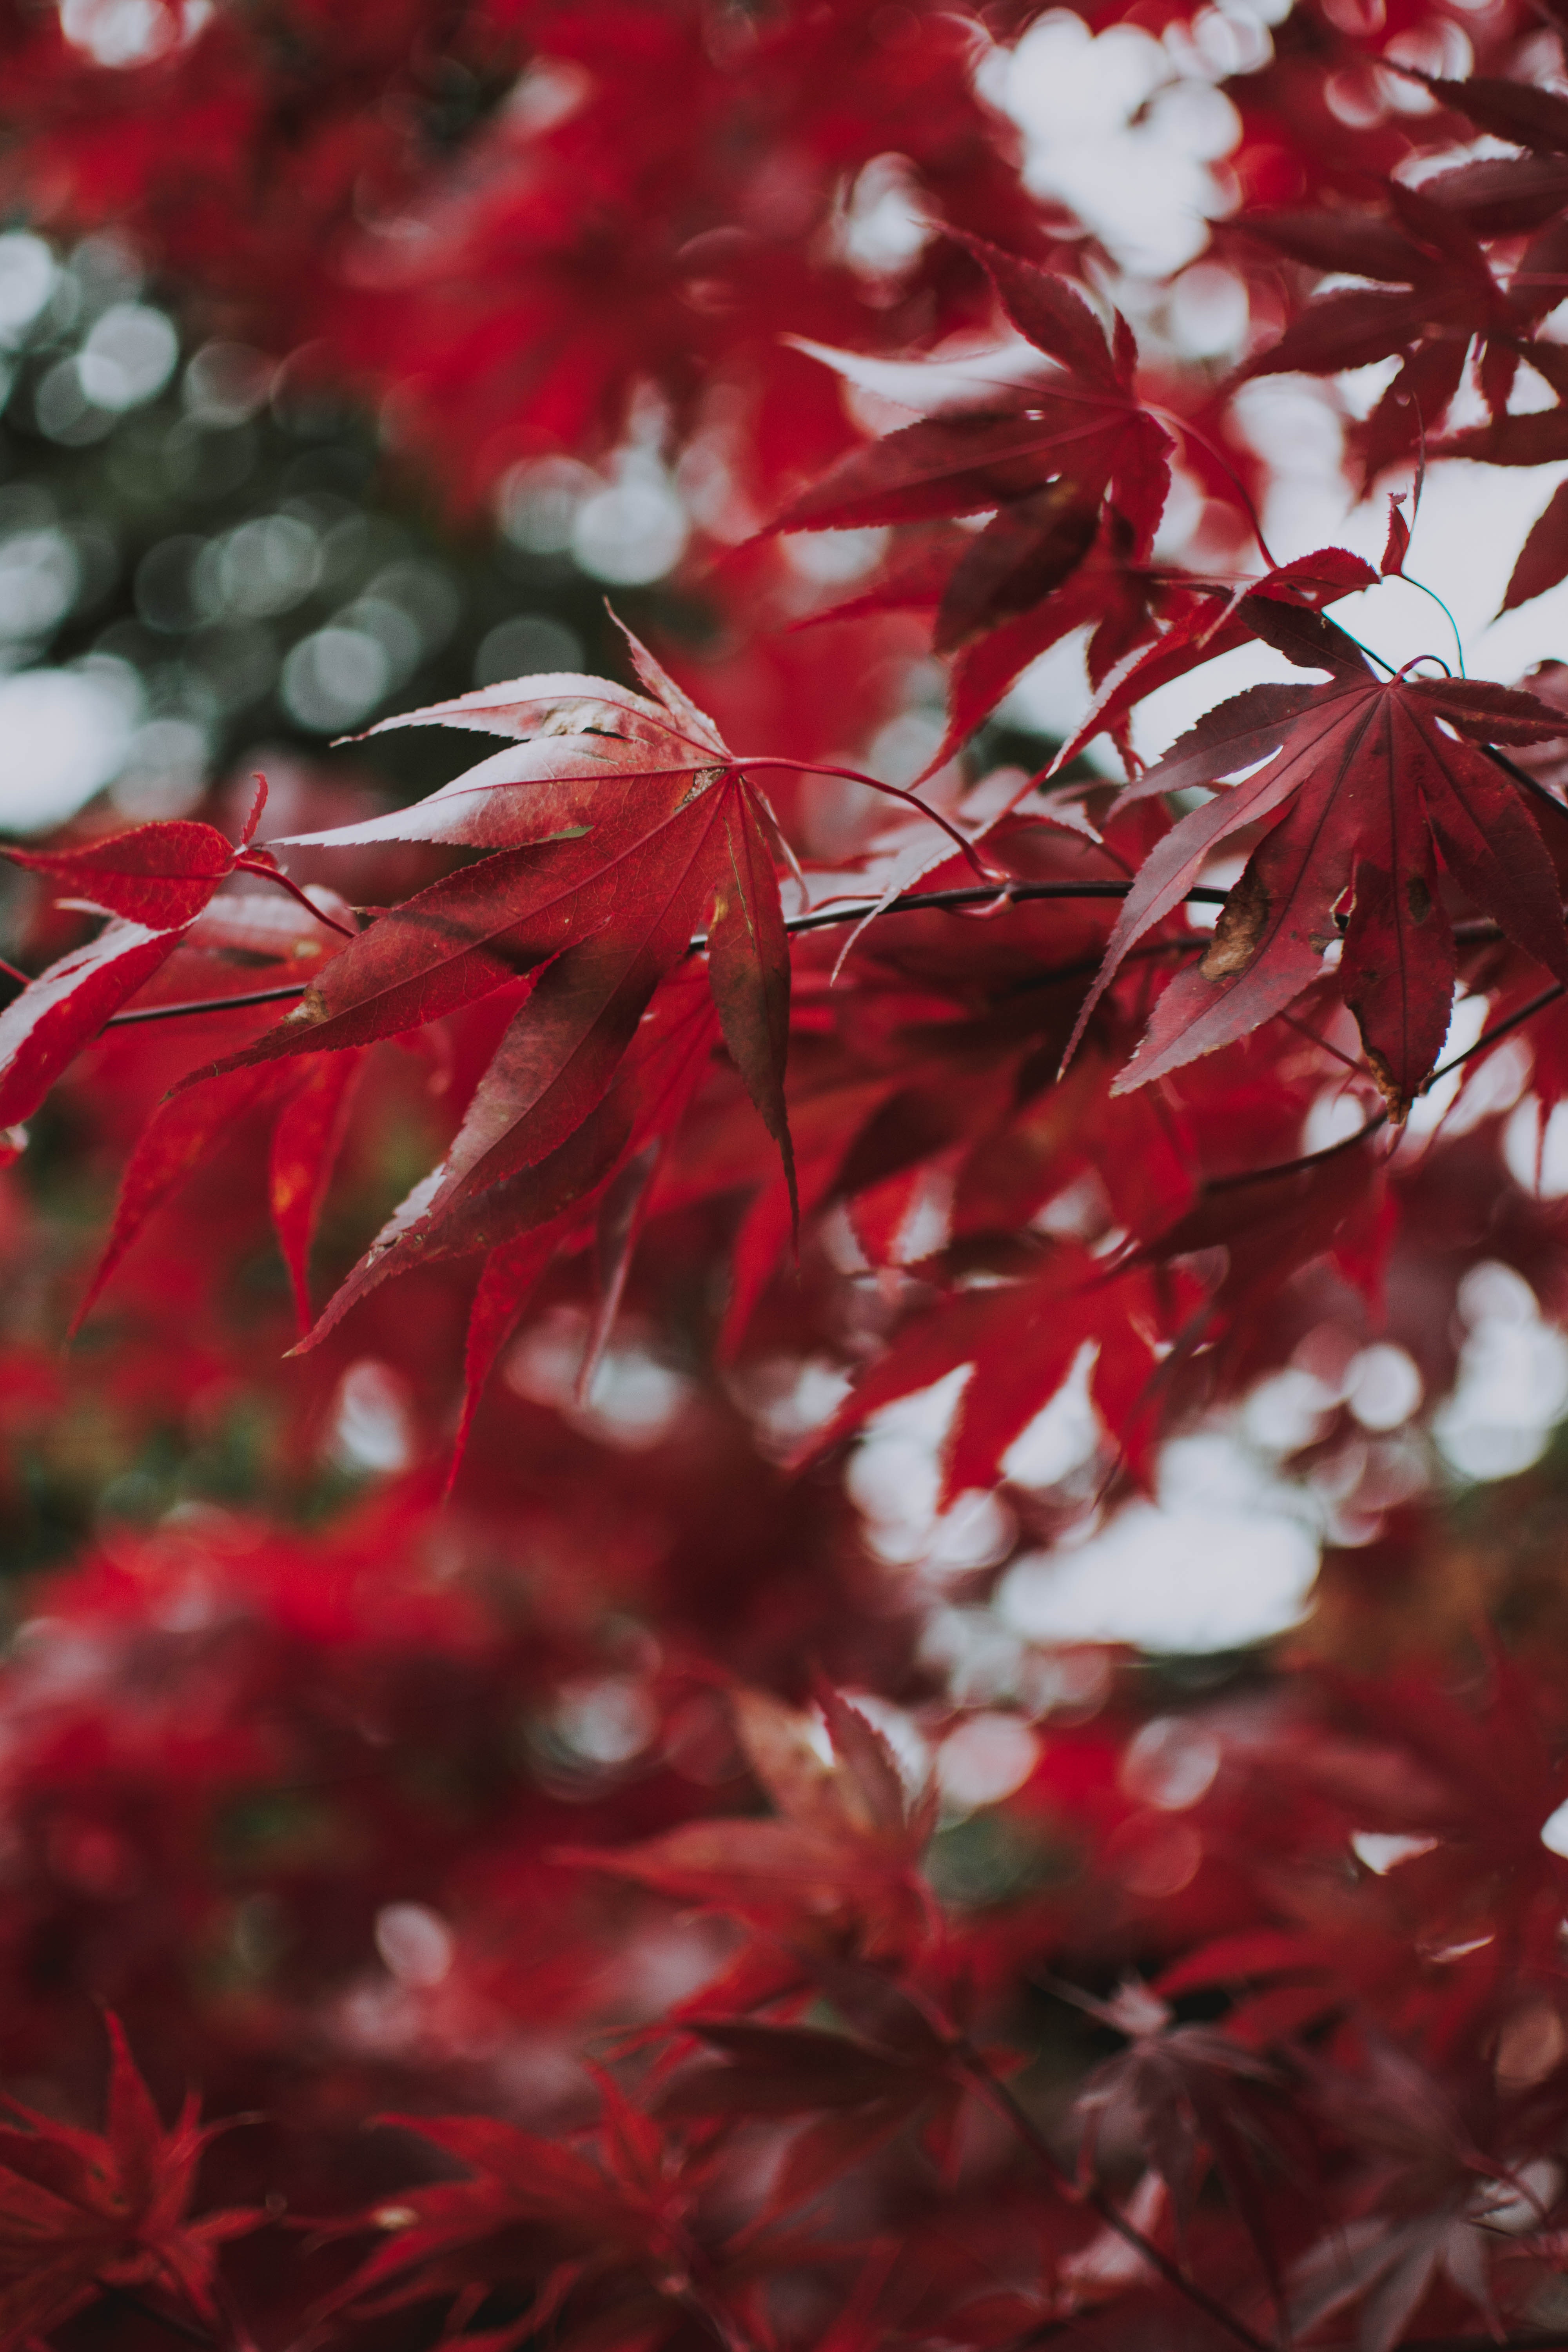
red, leaf, tree, plant, flowering plant, flower, Black maple, woody plant, autumn, botany, deciduous, maple, spring, branch, sweet gum, maple leaf, twig, plant stem, New Mexico maple, annual plant, Tints and shades, perennial plant